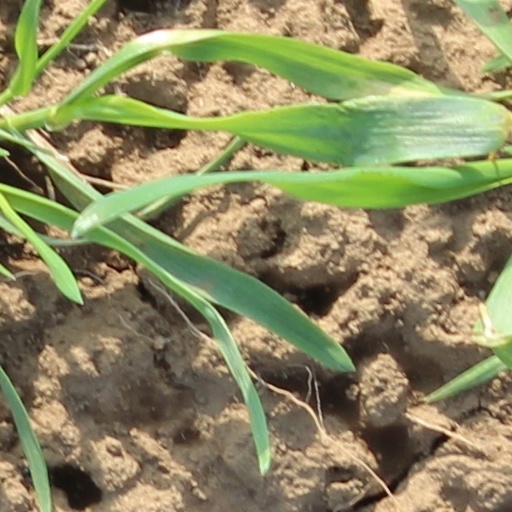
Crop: wheat